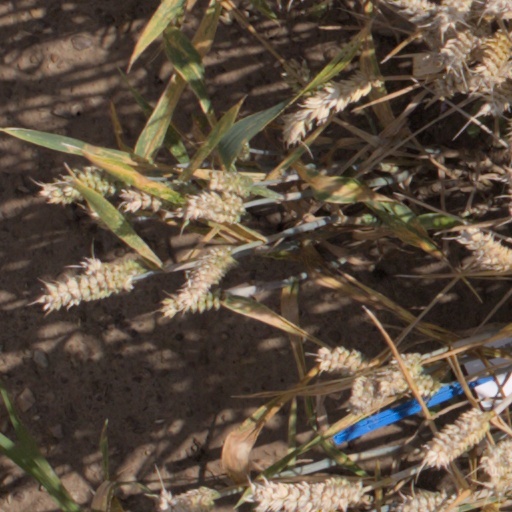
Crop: wheat